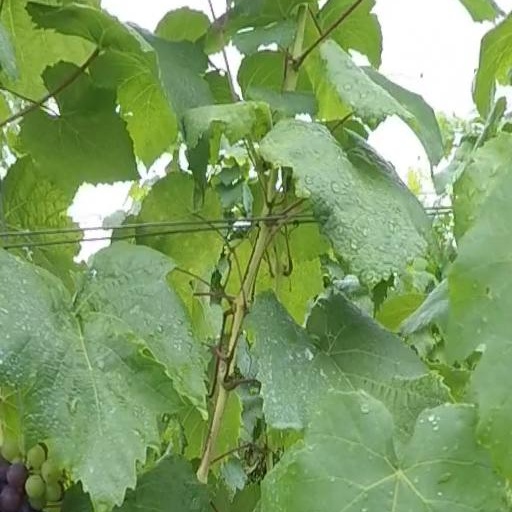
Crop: grape